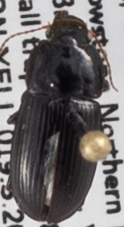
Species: Harpalus opacipennis
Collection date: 2018-07-12
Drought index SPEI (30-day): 0.662
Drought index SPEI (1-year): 2.09
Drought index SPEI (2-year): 0.992